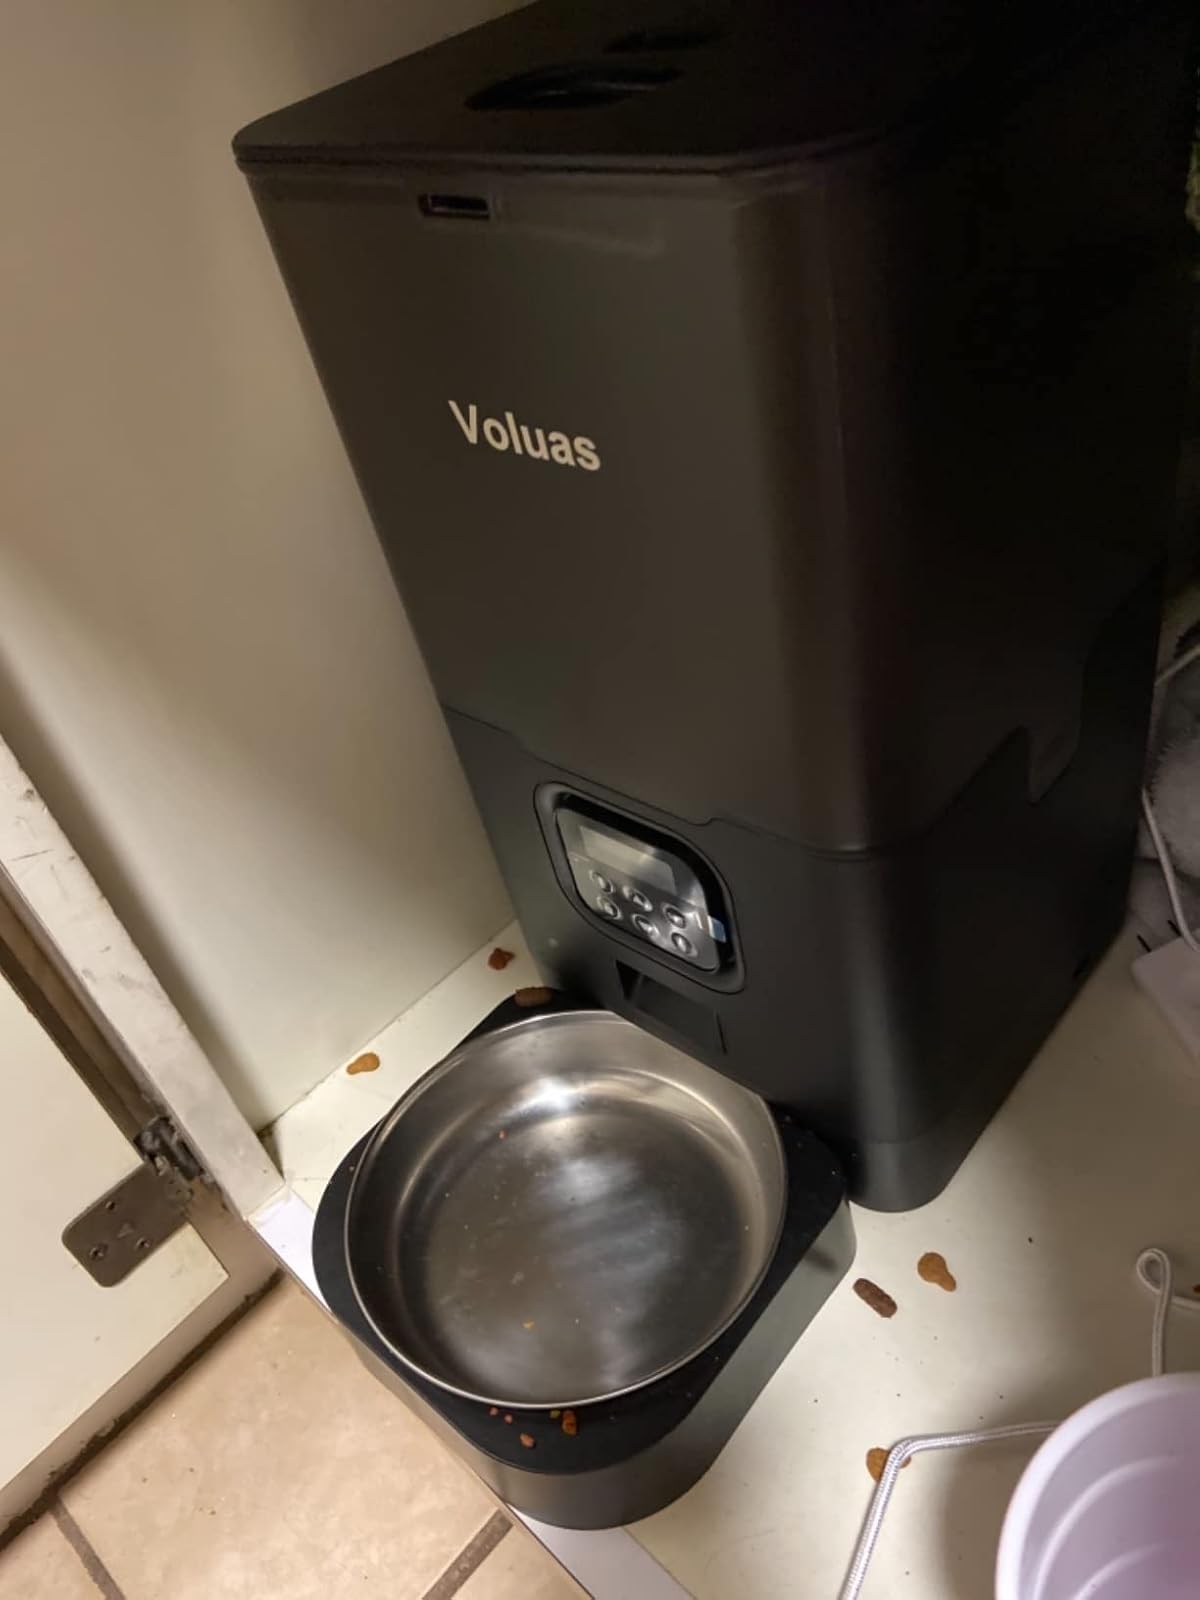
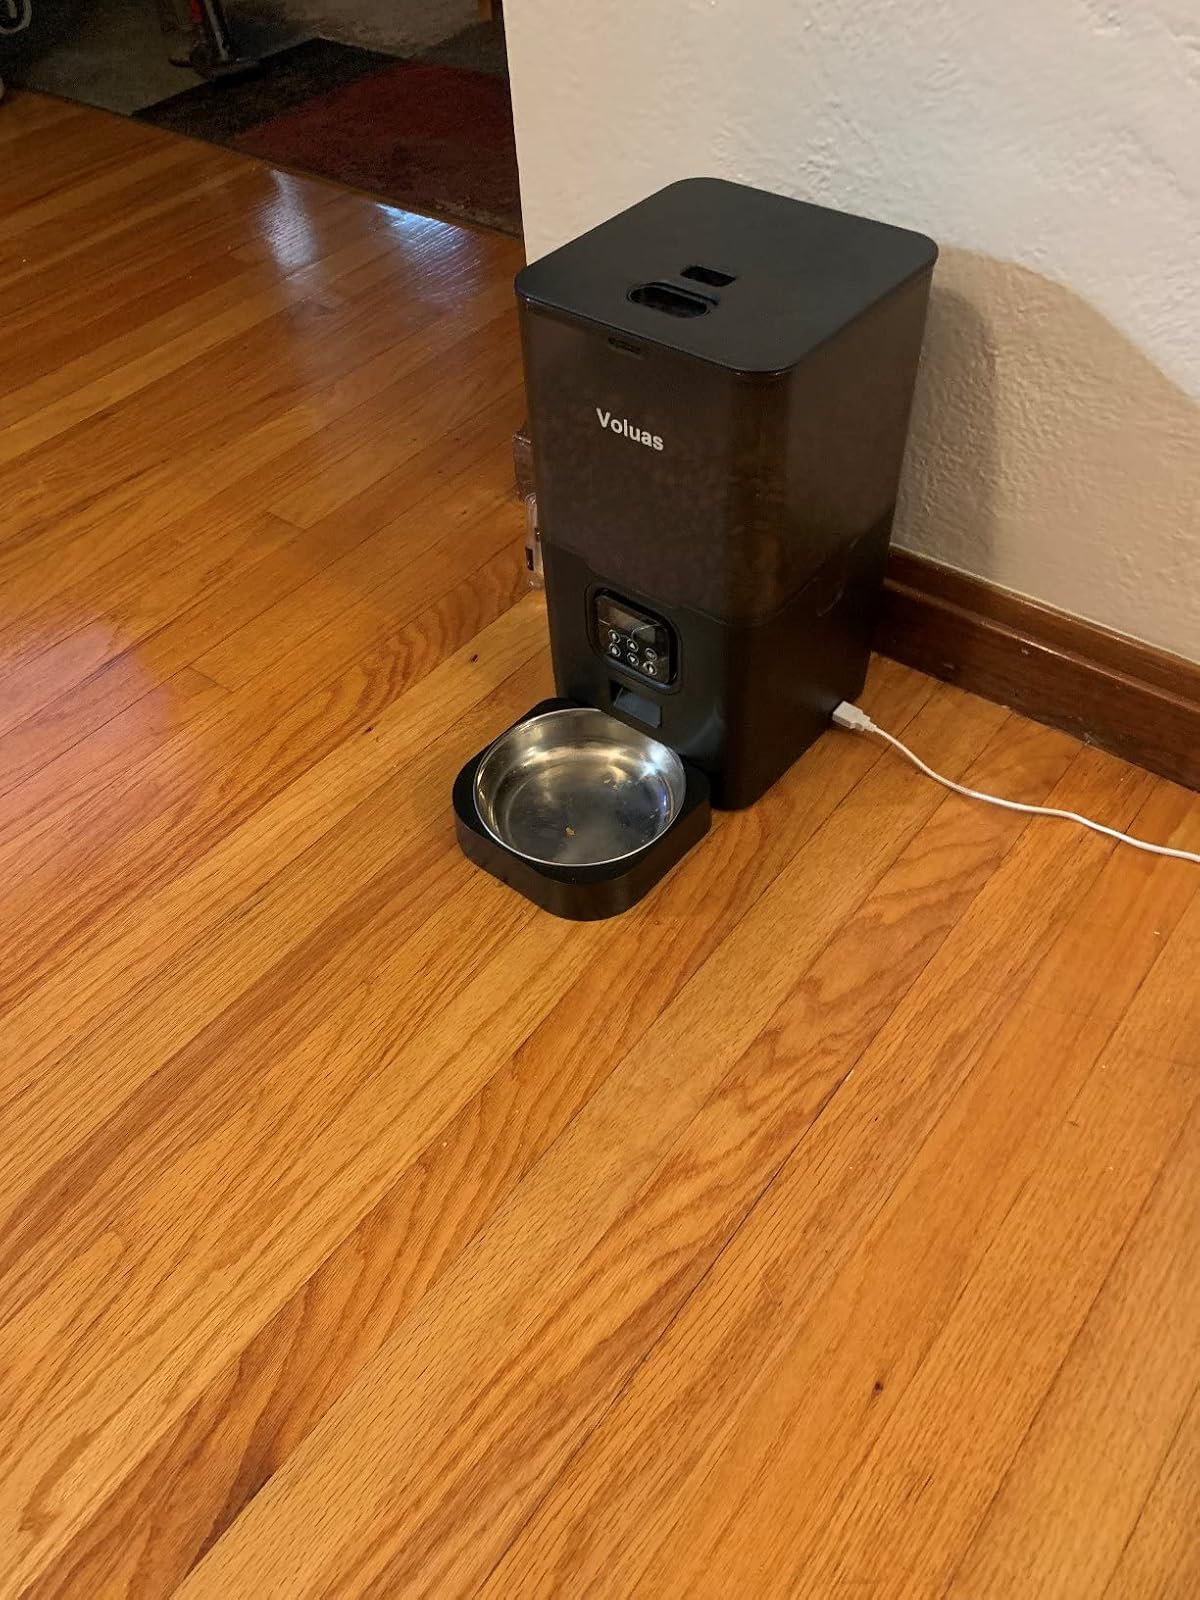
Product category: items_feeder
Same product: yes